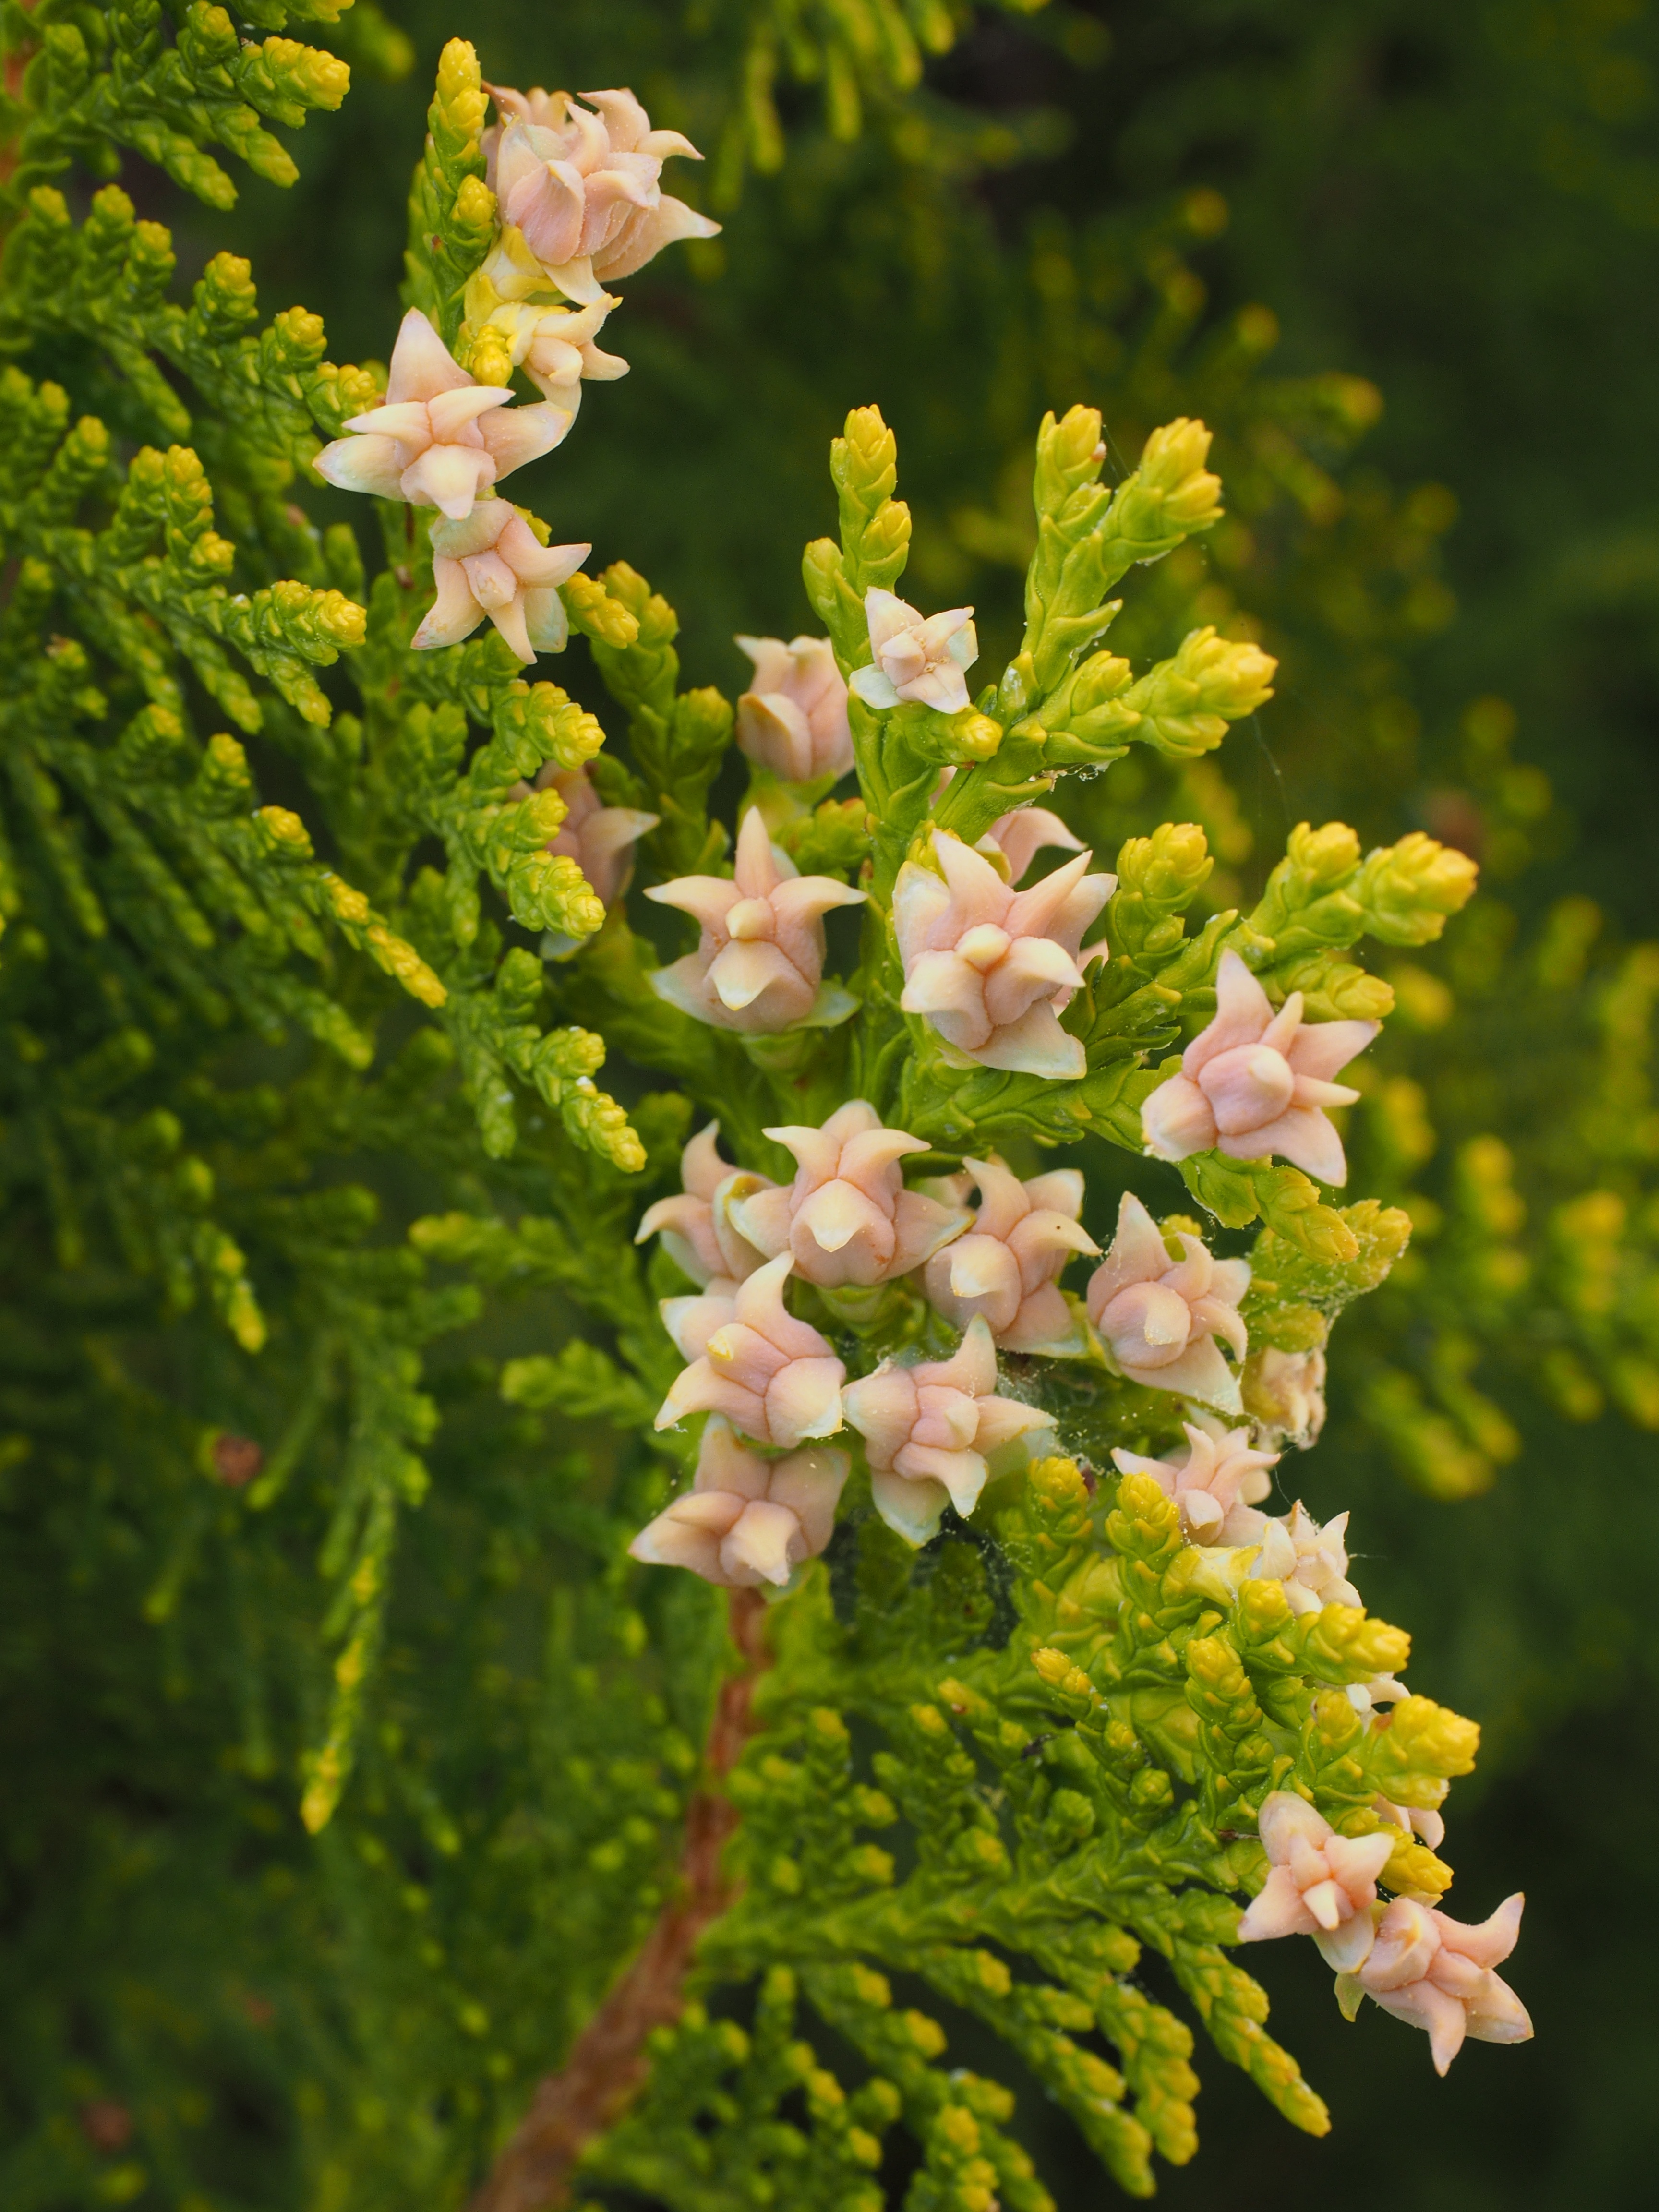
blossom, plant, flower, bush, herb, produce, botany, flora, wildflower, flowers, shrub, periwinkle, thuja, hedge, evergreen bush, ornamental plant, immergr ner tree, flowering plant, cypress under glass, tree of life, cupressaceae, subshrub, ordinary thuja, hedge plant, thuya hedge, female flowers, thuja lebensbaum, thuja occidentalis, western thuja, land plant